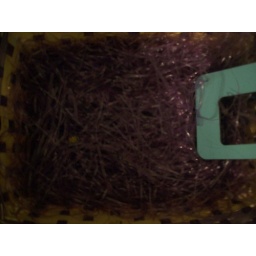
Easter basket... yeah, it's just sitting there by my door in my room. ever since Easter. hehe